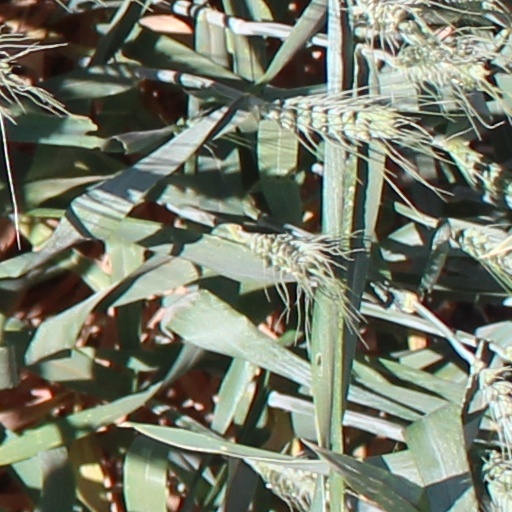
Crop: wheat